A Gest of Robyn Hode

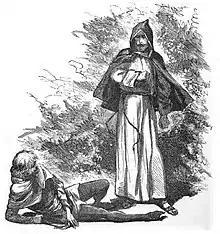
Robin Hood is felled by the disguised King. Engraving from 1884 edition of Ritson's "Robin Hood".

It is still daylight when the Knight rides into Barnesdale, and sees Robin Hood standing under the greenwood tree. The Knight dismounts, lowers his hood, and genuflects to Robin. Robin warmly welcomes him, and asks why he is so late. The Knight replies that he stopped to help a poor yeoman in trouble. In that case, rejoins Robin, for helping a good yeoman, I am your friend. The Knight offers the 400 pounds, and 20 marks more for Robin's courtesy. He refuses, saying the money was already delivered by the Monk of St Mary's. But the bows and arrows I brought are a poor payment, says the Knight. Robin sends Little John to retrieve 400 pounds of the Monk's money, and then hands it to the Knight. Buy a horse and a good harness, he says, get some new clothing. And he adds, if ever you need spending money, come see me.